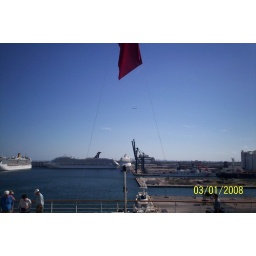
view from the back of the ship at other cruise ships in port everglades.